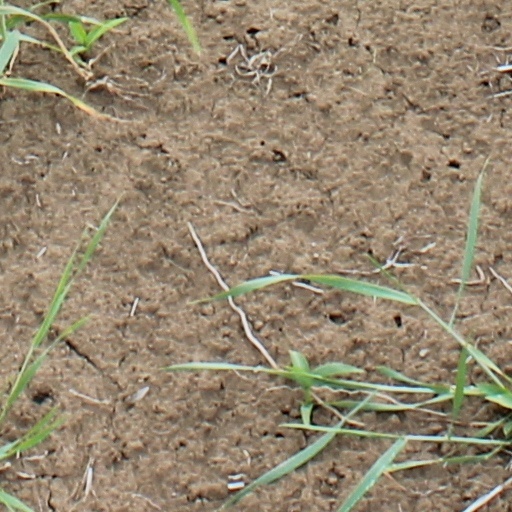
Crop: wheat